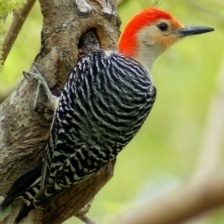
Species: RED HEADED WOODPECKER
Scientific name: MELANERPES ERYTHROCEPHALUS